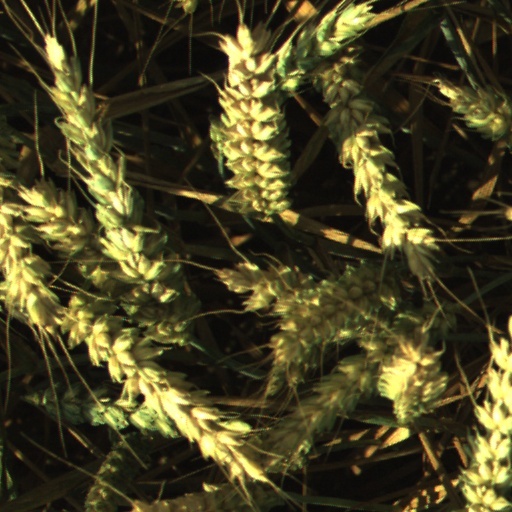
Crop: wheat